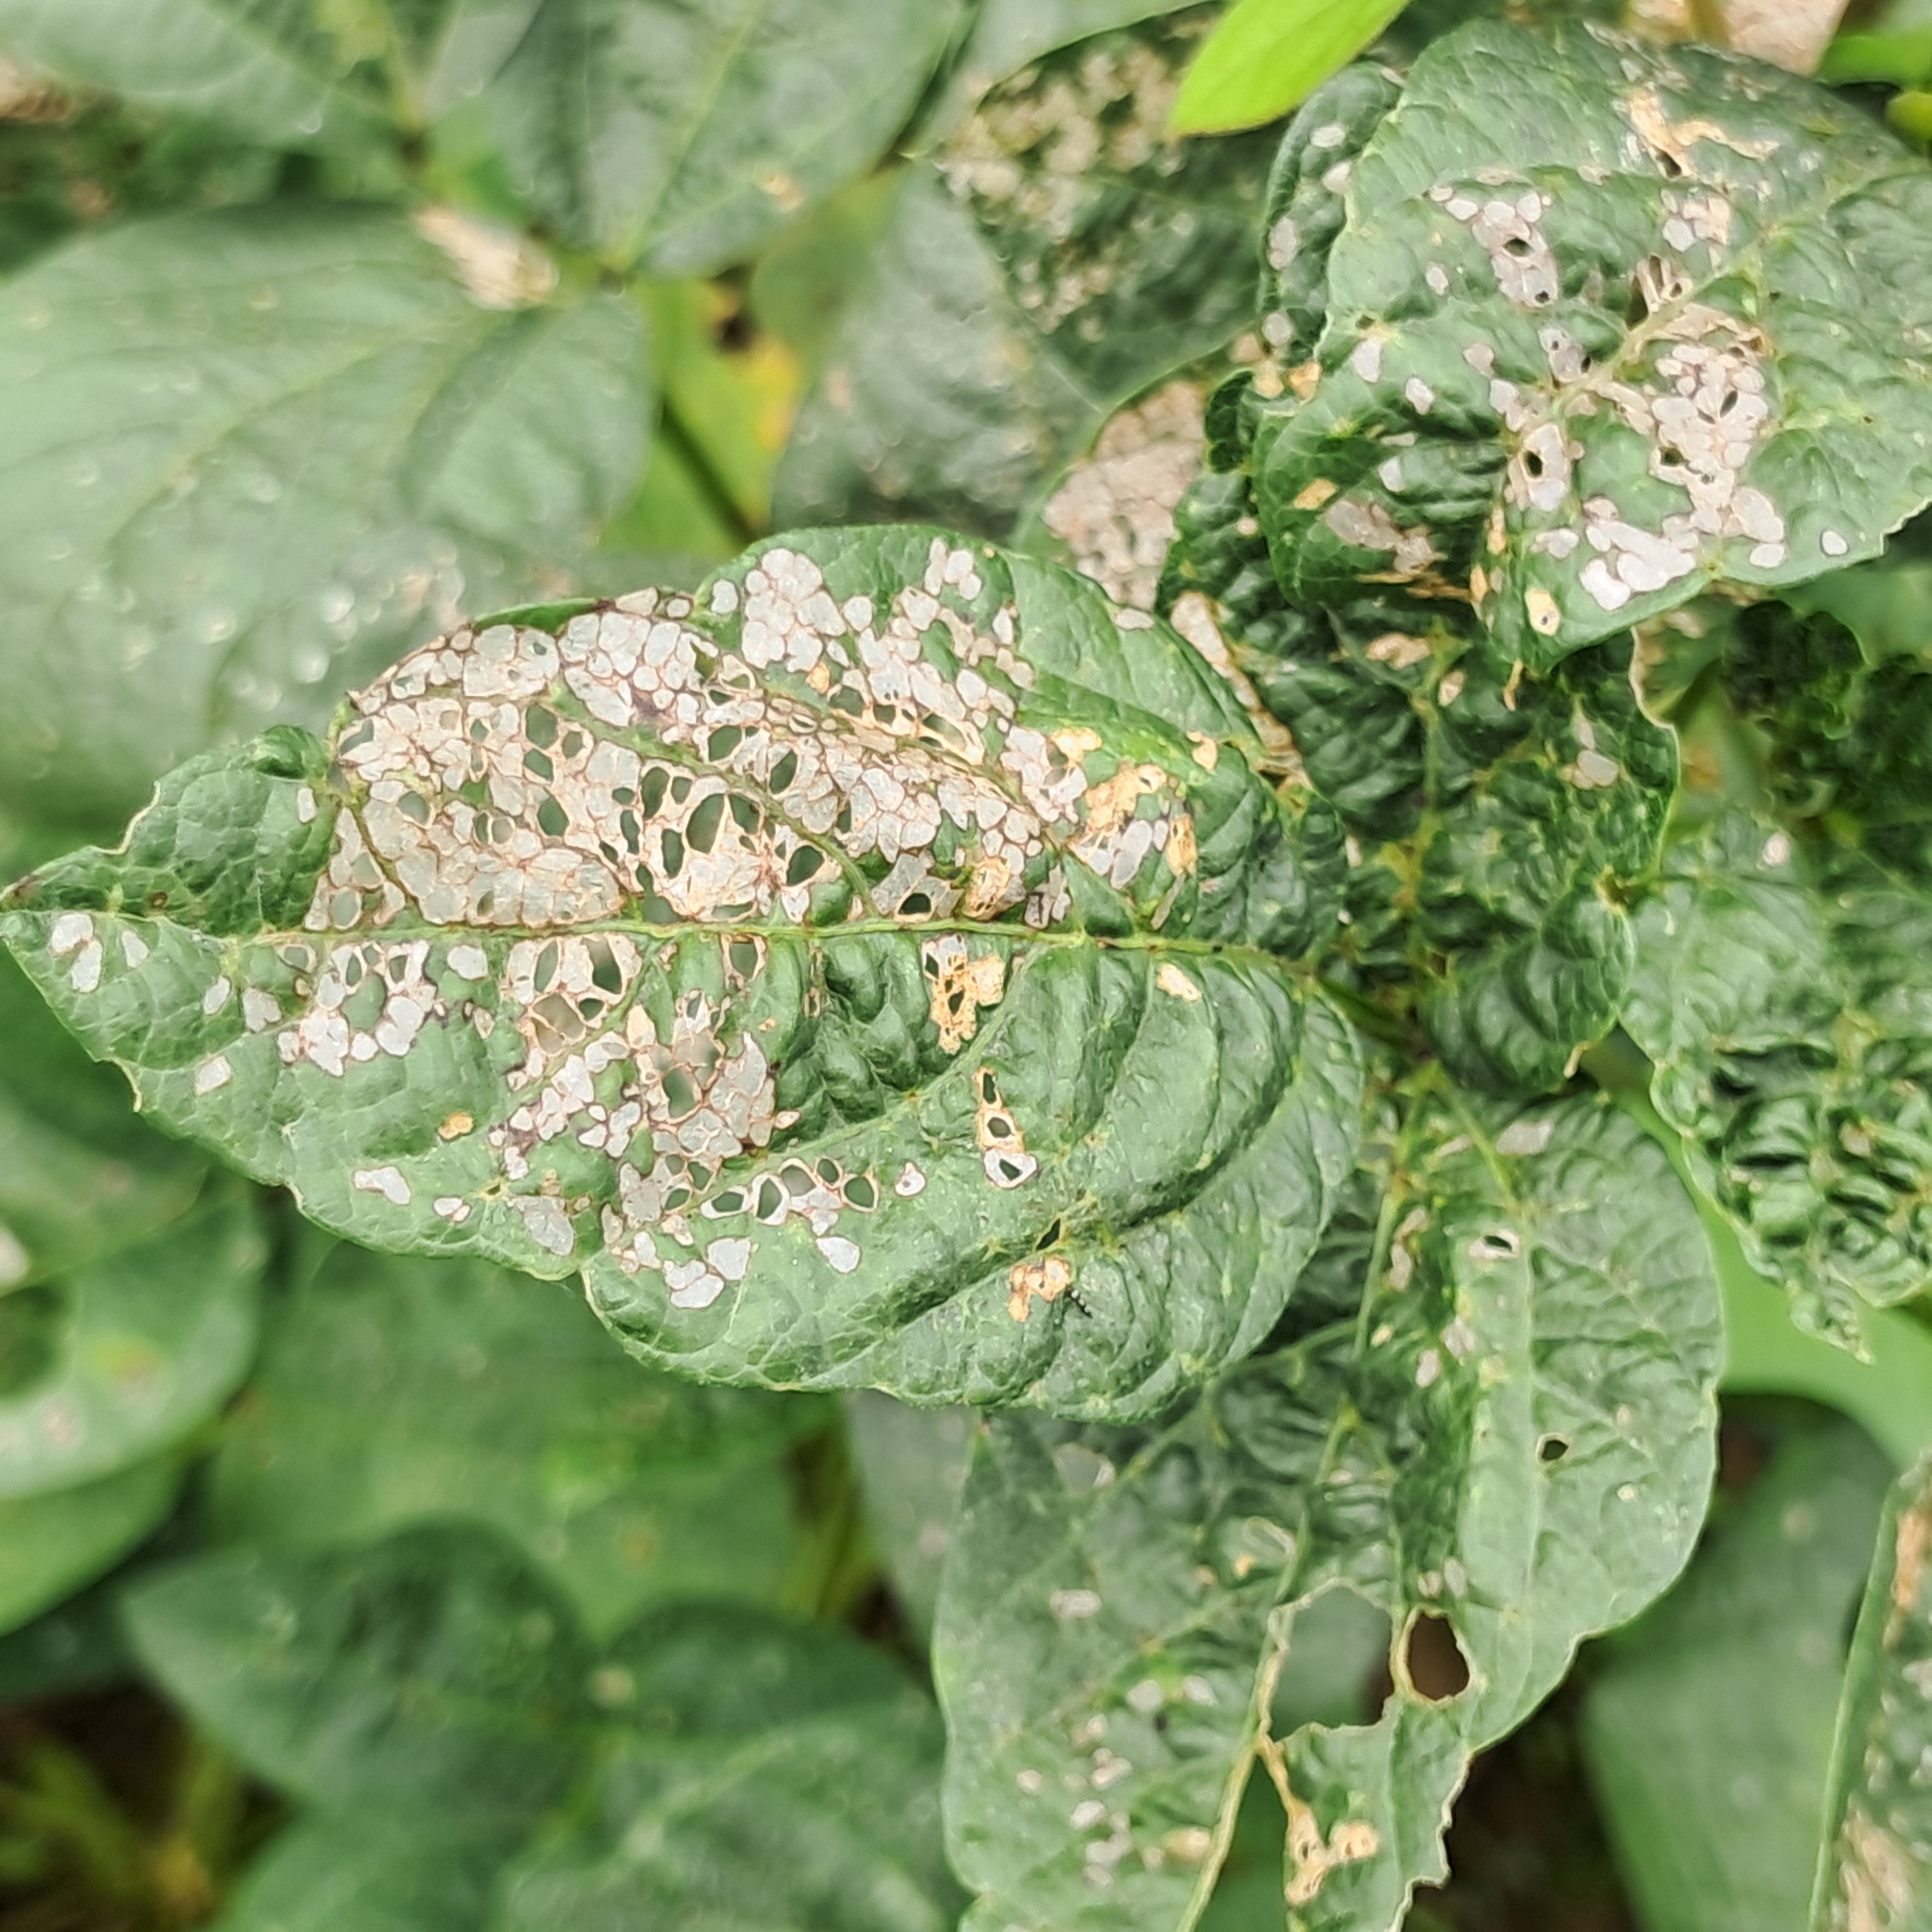
Label: Caterpillar_Semilooper_Pest